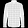
Label: Shirt